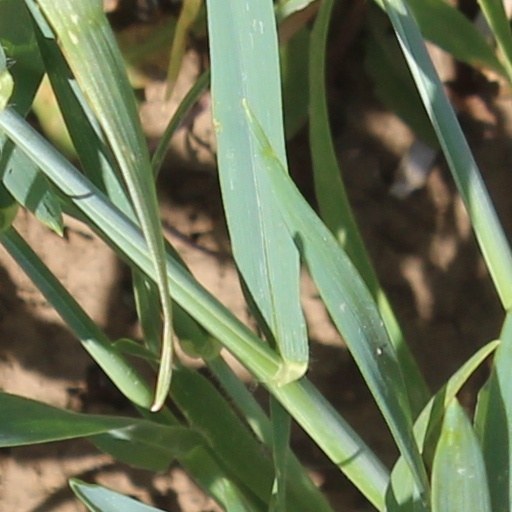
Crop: wheat